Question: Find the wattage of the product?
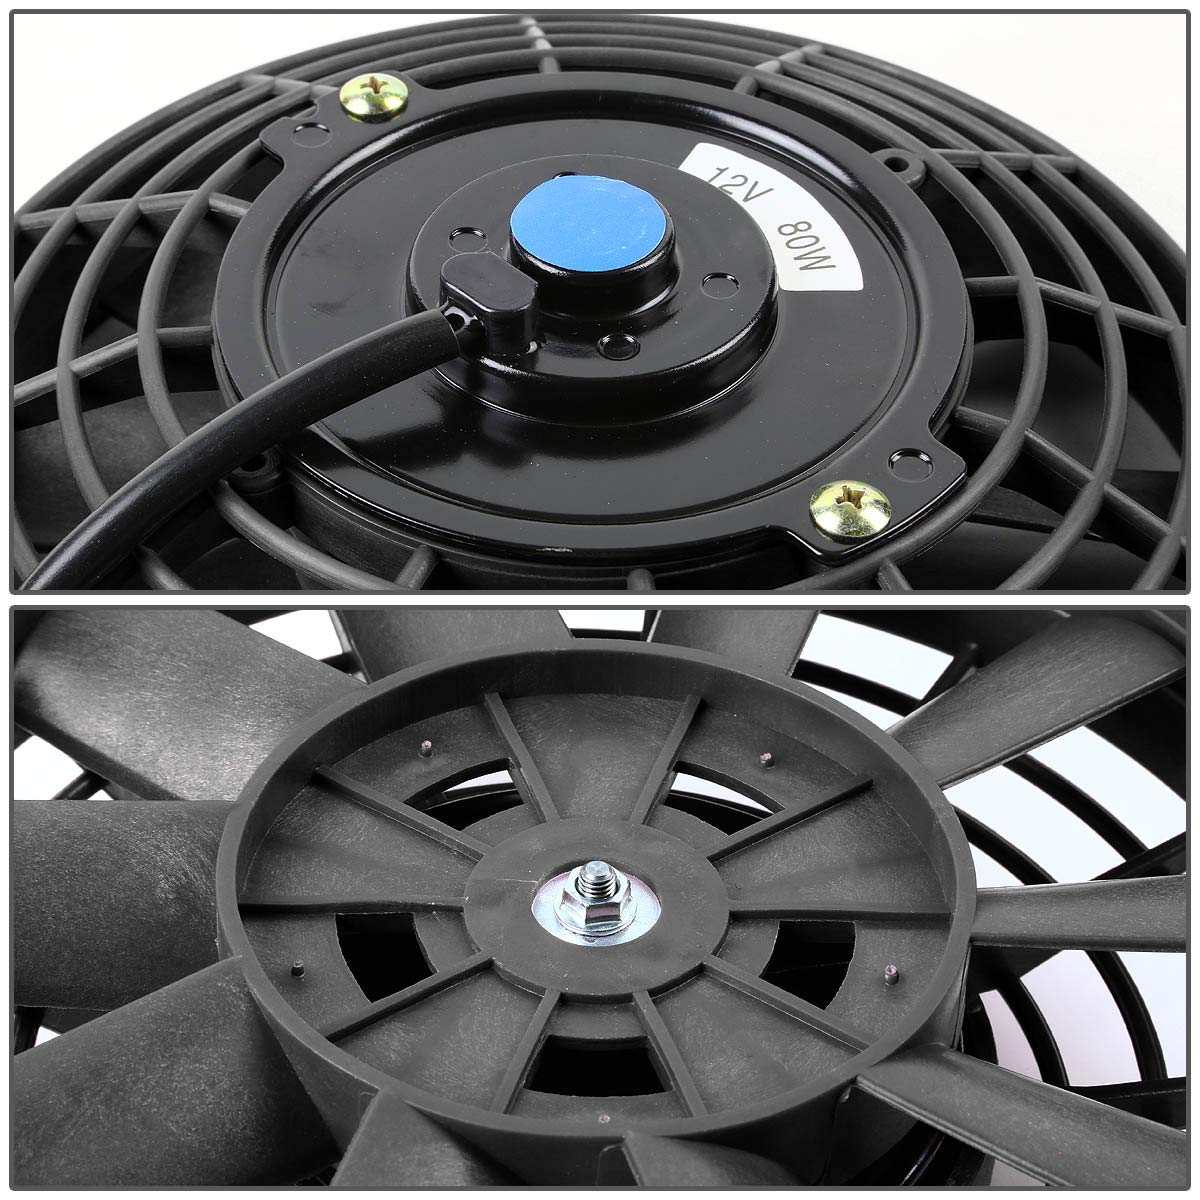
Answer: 80.0 watt